1st Air Base Group

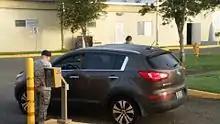
741st Security Forces working on Main Gate 141ACS

The 1st Air Support Group training is conducted in accordance with USAF regulations, which supplements the PRSG and PRNG regulations, directives and guidance. Unit Training Assemblies (UTAs) are performed jointly with PRANG's 156th AW in a consolidated drill concept. These trainings are performed jointly with 156th AW personnel. It allows 1ASG personnel to acquire hands-on experience of what their duty will be if PRANG units are mobilize and deployed. It also gives them the opportunity to be trained by their counterpart in their specialty and get the feeling of a real life scenario, while getting ready for it. These drills are performed concurrently with 156th AW UTA schedule.